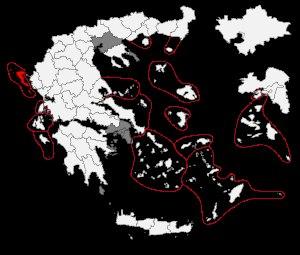
La circonscription de Corfou est une circonscription législative de la Grèce. Elle correspond au territoire du nome de Corfou. Elle compte 110 828 électeurs inscrits en janvier 2015.